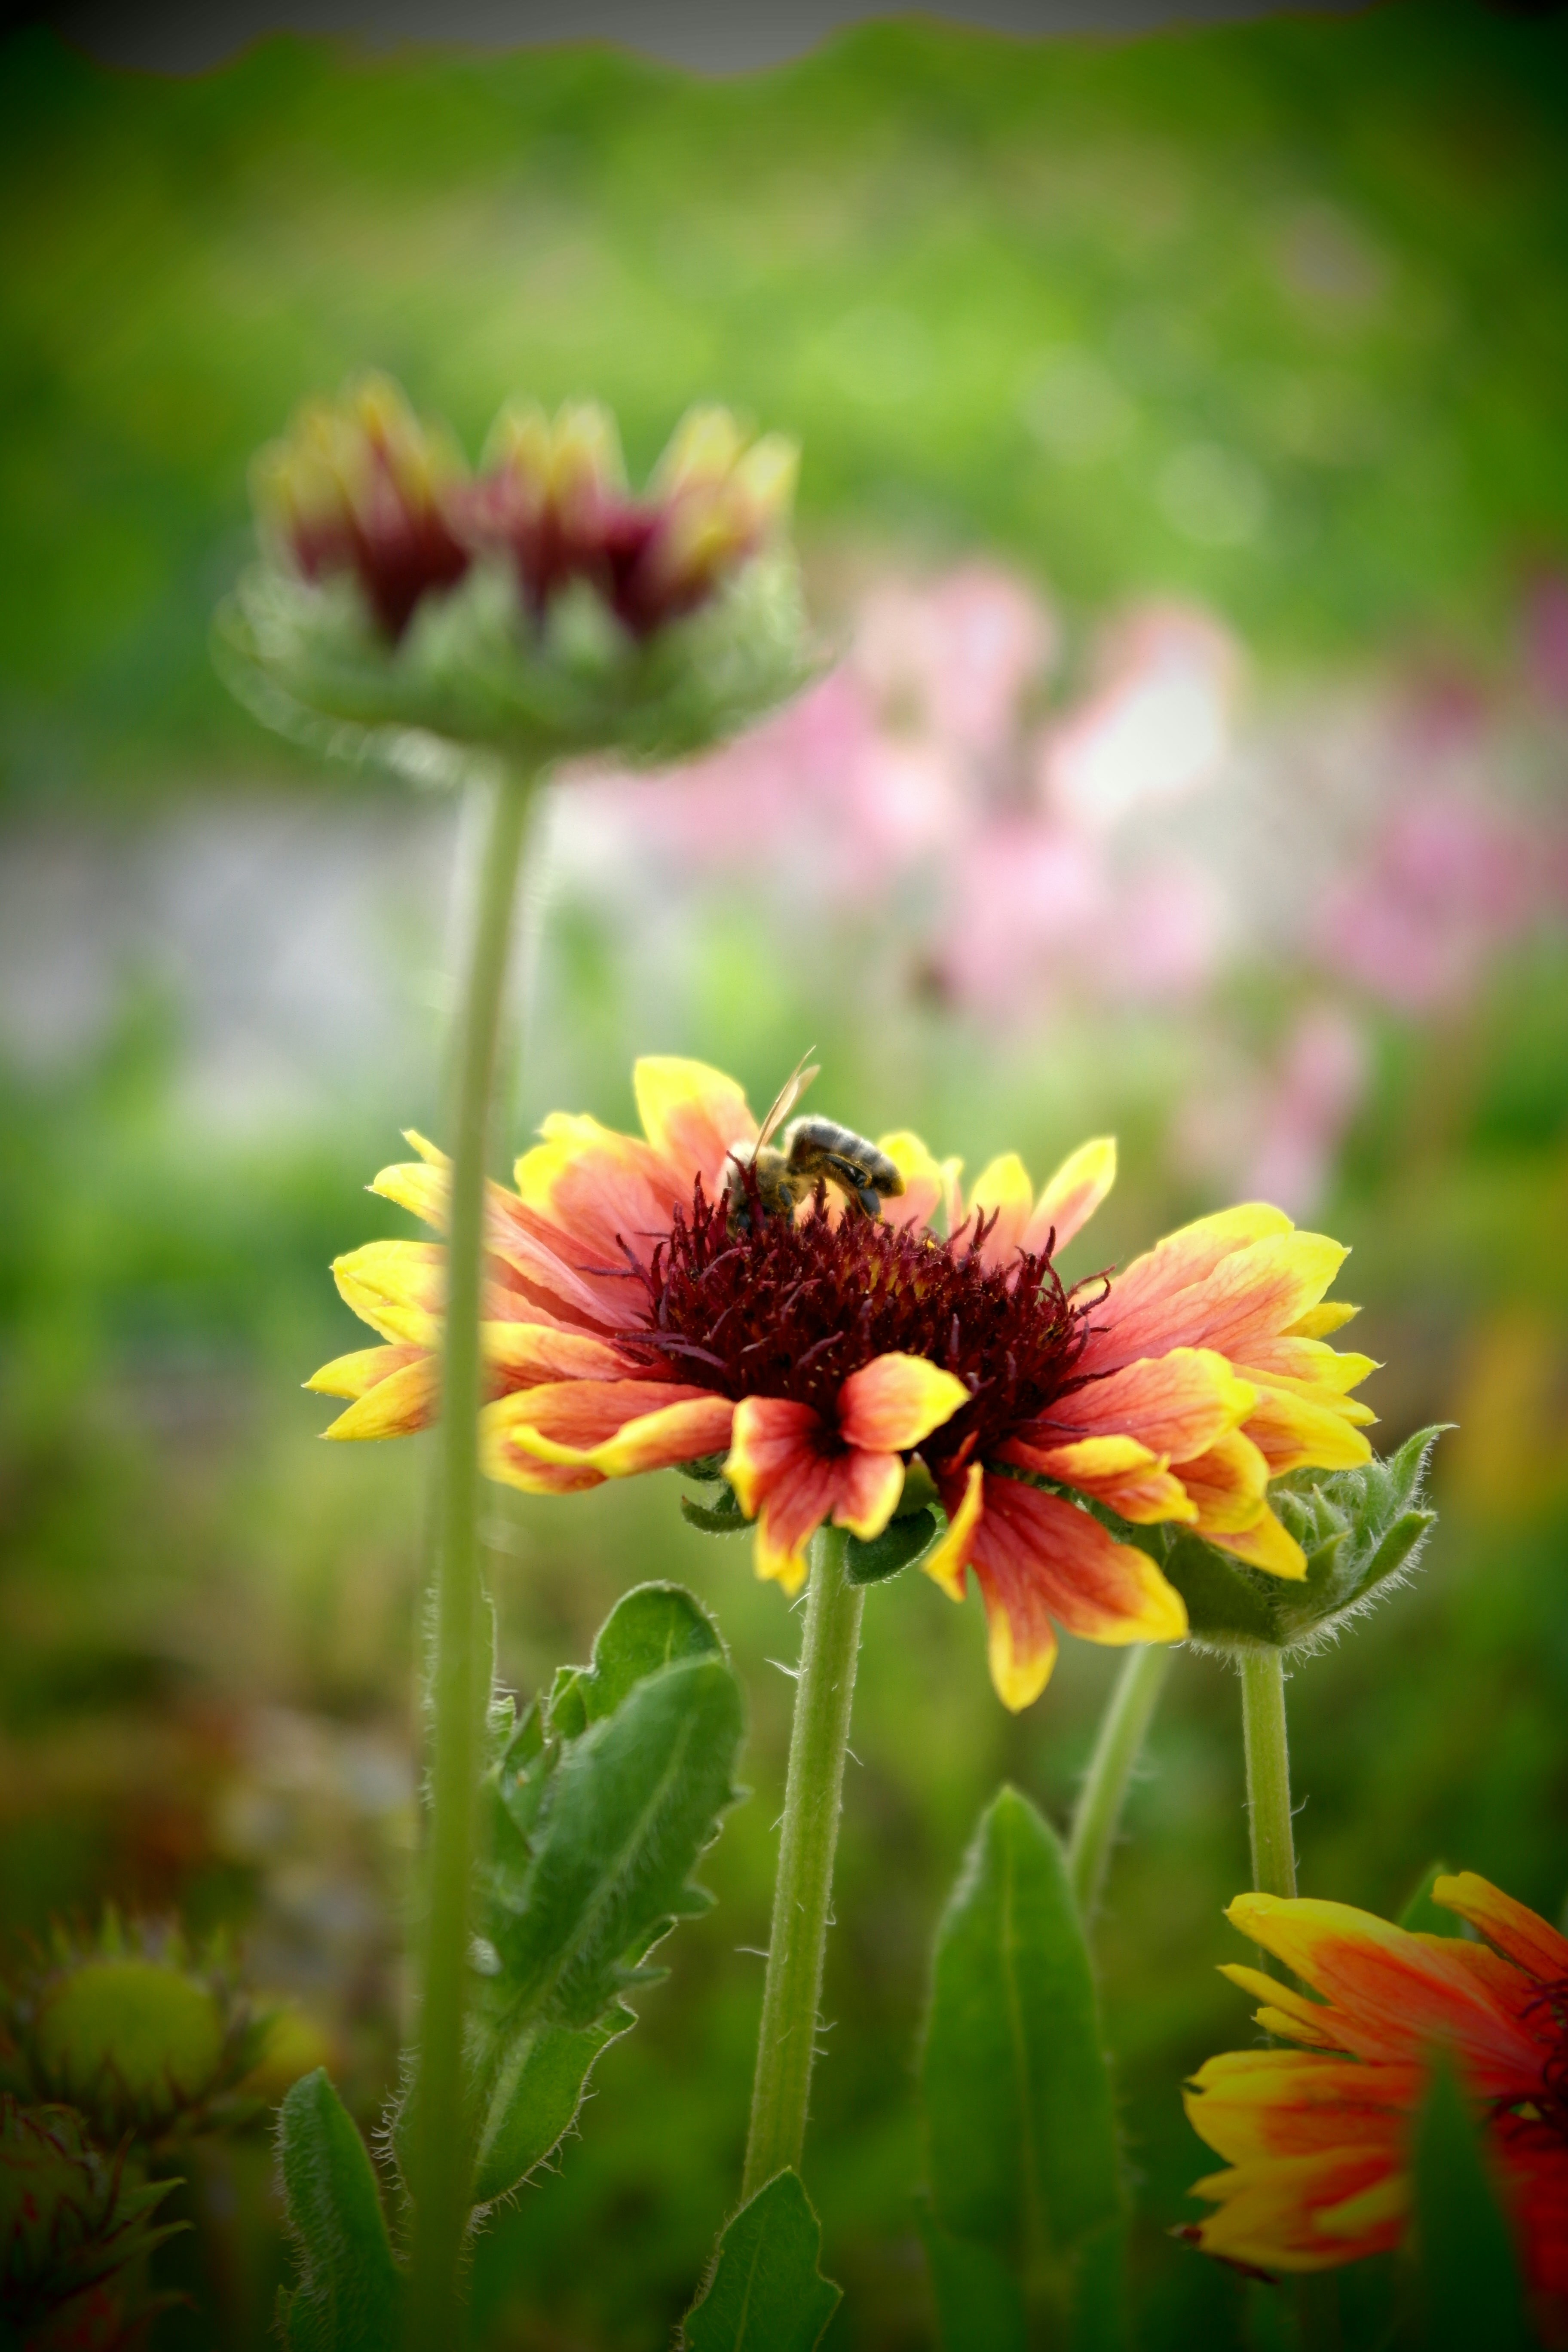
nature, blossom, plant, field, meadow, prairie, flower, petal, summer, pollen, pollination, insect, macro, botany, yellow, garden, flora, process, wildflower, close up, colors, bee, nectar, macro photography, flowering plant, daisy family, plant stem, land plant